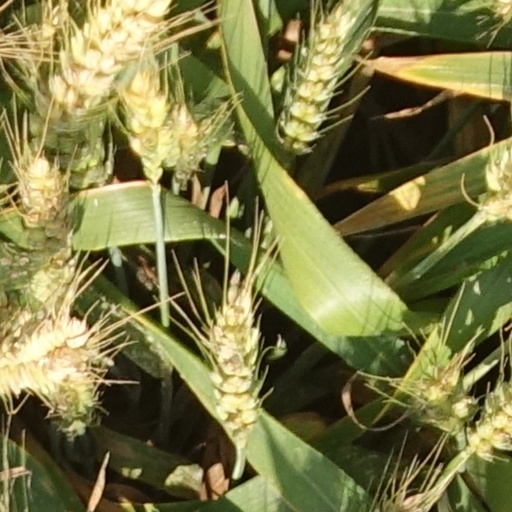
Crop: wheat